José Félix Uriburu

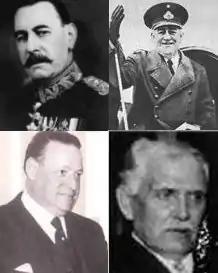
The four Argentine presidents of the Infamous Decade: José Félix Uriburu, Agustín P. Justo, Roberto Ortiz, and Ramón Castillo

He established a repressive regime that included for the first time the systematic use of torture against political opponents, particularly anarchists, communists, and radical yrigoyenists, using the Sector of Public Order of the Capital Police, with Leopoldo Lugones, Jr. at the helm. He declared martial law and executed anarchist militants such as Severino Di Giovanni, Gregorio Galeano, José Gatti, Joaquín Penina, Paulino Scarfó and Jorge Tamayo Gavilán. He imprisoned several political leaders, such as former president Hipólito Yrigoyen; censured news publications; and took over the nation's universities, eliminating the autonomy and co-government that they had enjoyed since the University Reform of 1918. Once the coup had taken place, the newly founded General Confederation of Labor (CGT) adopted an attitude of complacency towards the military regime.